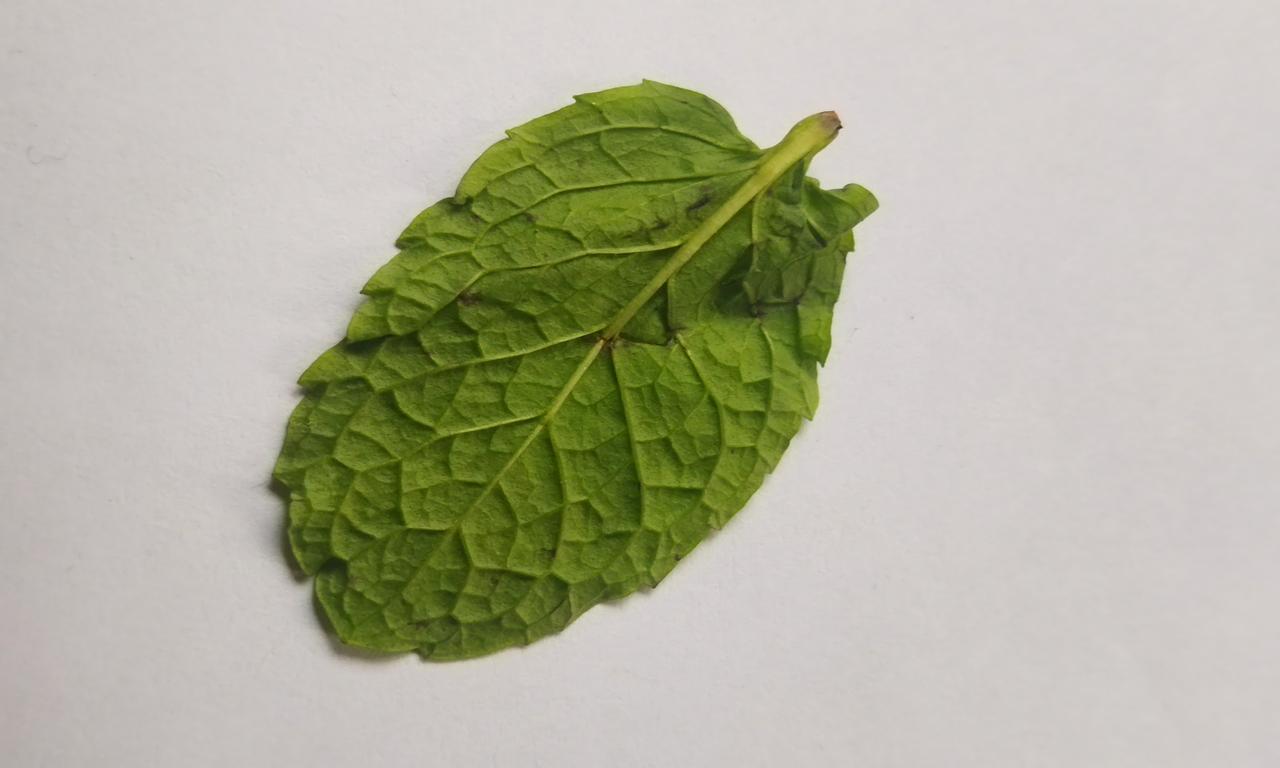
Label: Fresh